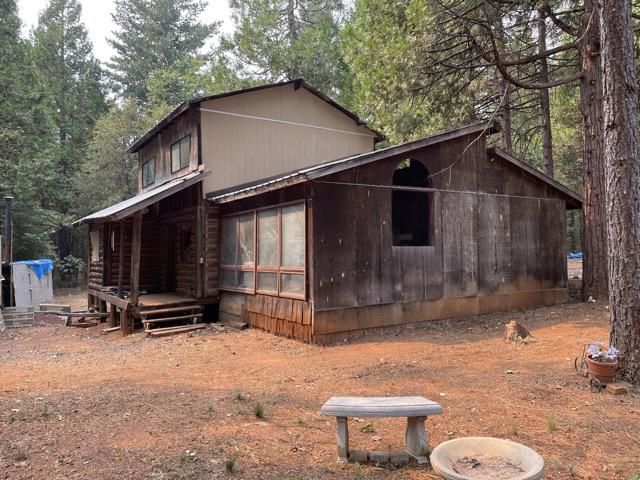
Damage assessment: no_damage